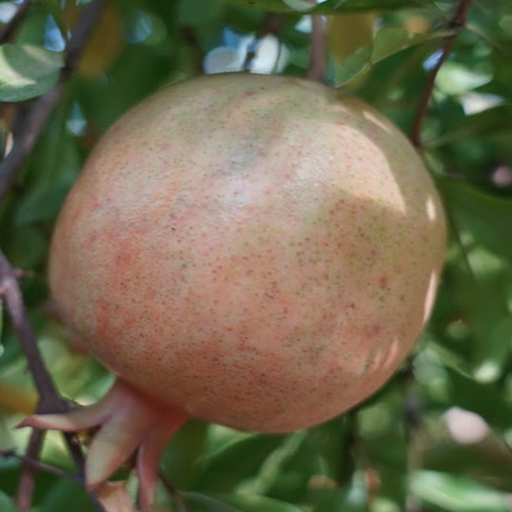
Label: Healthy